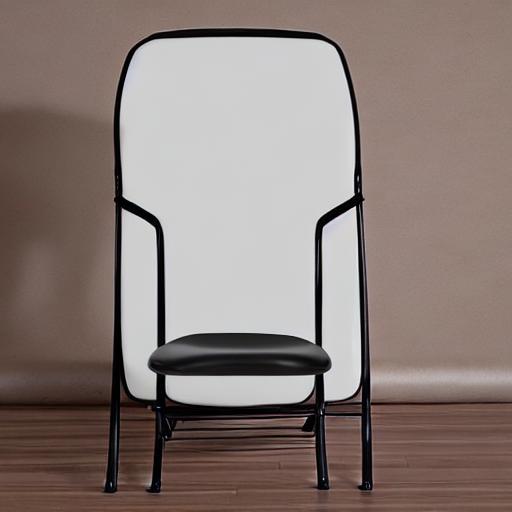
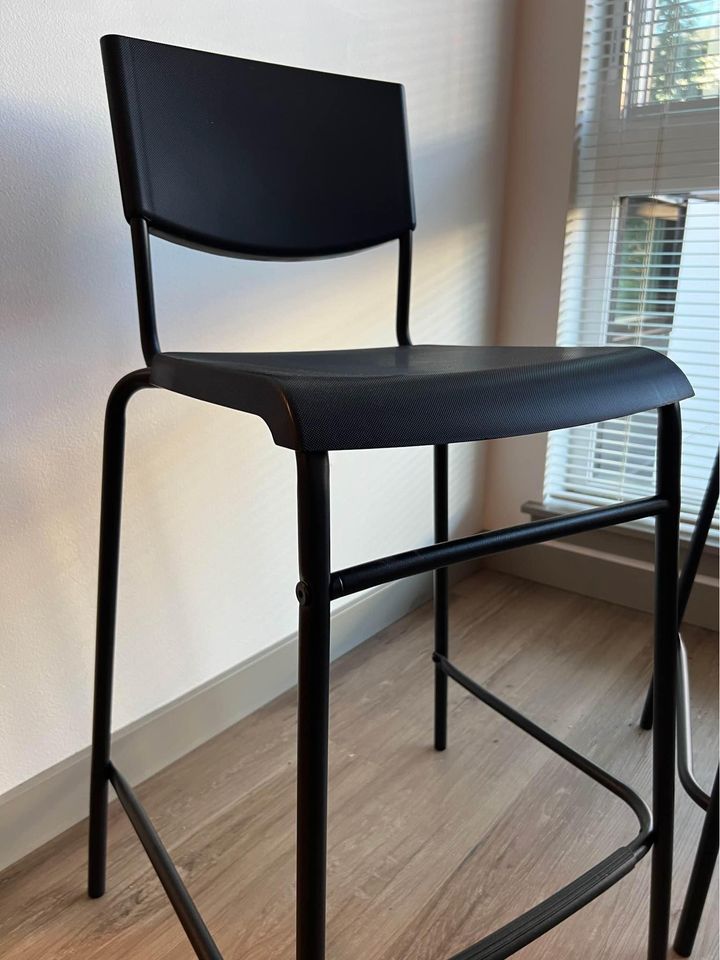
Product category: stool
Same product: no